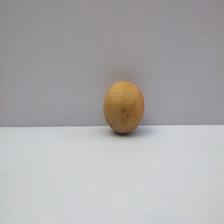
Size: Medium